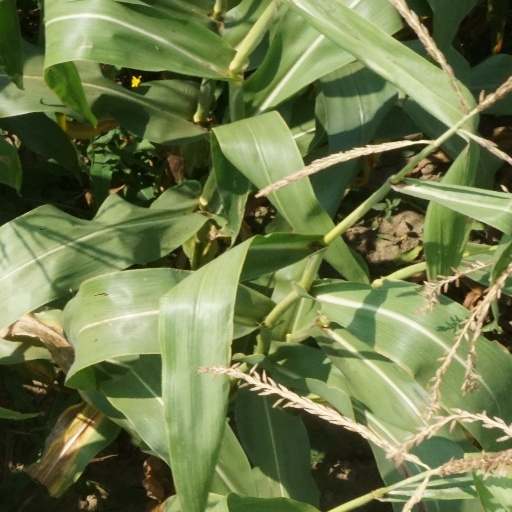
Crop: maize; corn